Khagan

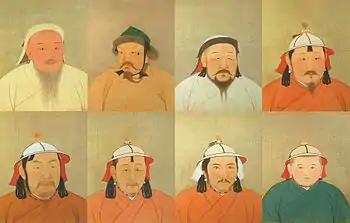
8 of 15 khagans of the Mongol Empire (Yuan-era pictures)

"The Secret History of the Mongols", written for that very dynasty, clearly distinguishes "Khagan" and "Khan": only Genghis Khan and his ruling descendants are called "Khagan", while other rulers are referred to as "Khan". The title "Khagan" or "Khaan" most literally translates to "great/supreme ruler" in the Mongol language, and by extension "sovereign", "monarch", "high king", or "emperor". The title can also be expanded with the addition of "Yekhe" (meaning "great" or "grand") to produce "Yekhe Khagan", meaning "Great Emperor".